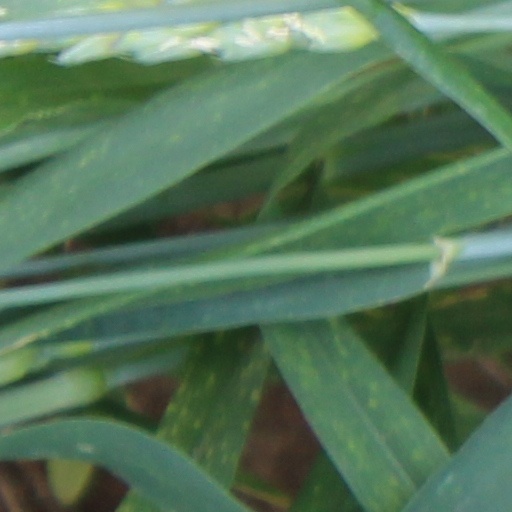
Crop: wheat